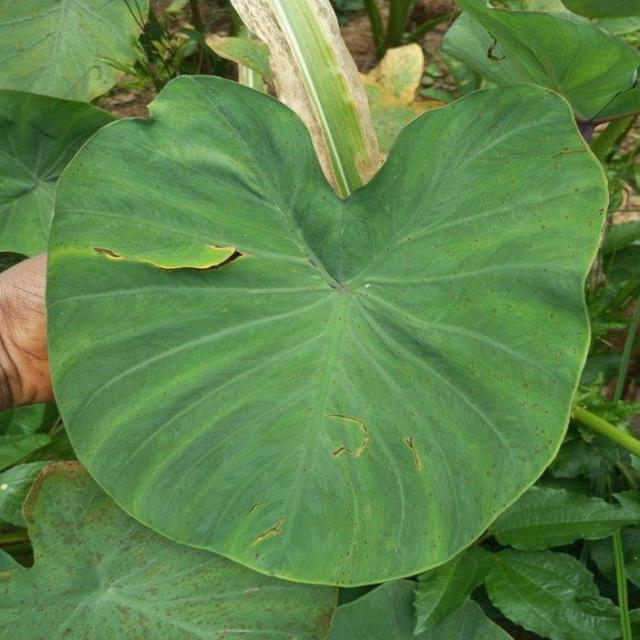
Label: Healthy